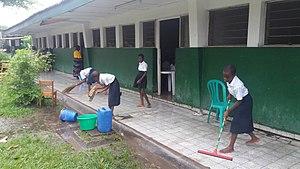
La culture de la République démocratique du Congo reflète la diversité des centaines de groupes ethniques habitant le pays et leurs coutumes. Aux bouches du fleuve succèdent une dense forêt dans le bassin du fleuve Congo, et une savane sur les plateaux du centre, la région le plus densément peuplée du pays en dehors de l'agglomération de Kinshasa. Depuis la fin du XIXᵉ siècle, les modes de vie traditionnels ont été modifiés à la suite de la colonisation, les luttes pour l'indépendance, la mainmise sur le pays par Mobutu Sese Seko, et plus récemment les Première et Deuxième Guerre du Congo. Malgré ces influences, les coutumes et les cultures traditionnelles du Congo restent en grande partie préservées.